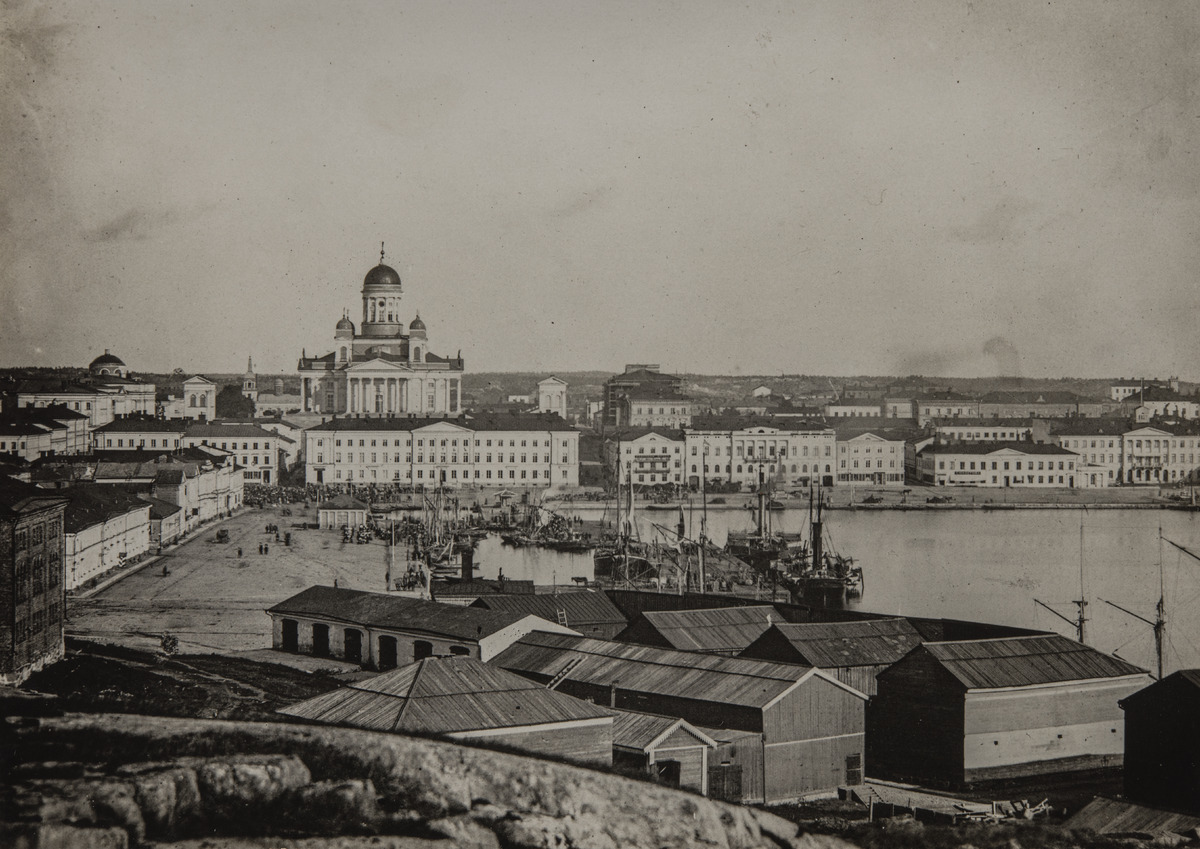
Näkymä Tähtitorninvuorelta Eteläsatamaan ja Helsingin keskustaan: Nikolainkirkko ja Etelärannan kivitaloja
sisällön kuvaus: Näkymä Tähtitorninvuorelta Eteläsatamaan ja Helsingin keskustaan: Nikolainkirkko ja Etelärannan kivitaloja. Nikolainkirkon oikealla puolella rakenteilla oleva yliopiston kemianlaitos (arkkitehti Carl Albert Edelfelt, 1869). Kuvan etualalla

Makasiinirannan puisia varastorakennuksia ja Pakkahuoneenlaiturissa purjealus ja kaksi siipiratashöyrylaivaa. mustavalkoinen
Kuvaaja: Hårdh, C.A., valokuvaaja
Ajankohta: kuvausaika 1867 - 1869
Paikka: Suomi, Uusimaa, Helsinki, Kaartinkaupunki Helsinki, Eteläsatama
Aiheet: satamat, kirkot, tiilirakennukset, puurakennukset, hirsirakennukset, höyrylaivat, merivesi